Burgundy

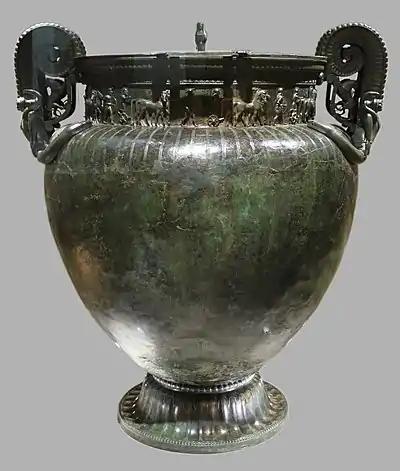
The Vix Krater, a Greek wine-mixing vessel found in the Vix Grave

The first recorded inhabitants of the area that was to become Burgundy were various tribes of Gallic Celts, the most prominent of which were the semi-republican Aedui, who were eventually incorporated into the Roman Empire following the Gaulish defeat in the Battle of Alesia. Gallo-Roman culture flourished during the Roman period.